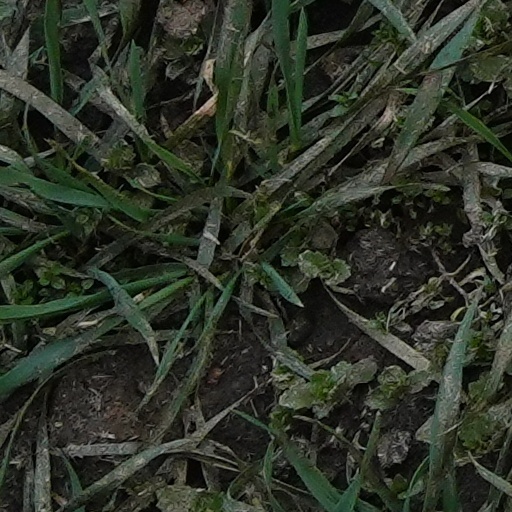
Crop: wheat